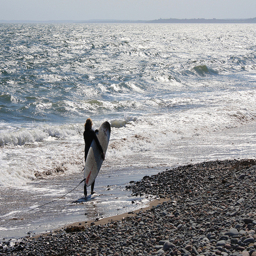
There is a ocean and a individual carrying a surfboard.
A surfer walks along a rocky beach.
A person holding a surfboard walking on the watery beach.
A woman carrying her surfboard to the ocean
A lone surfer carries their white surfboard on a beach.